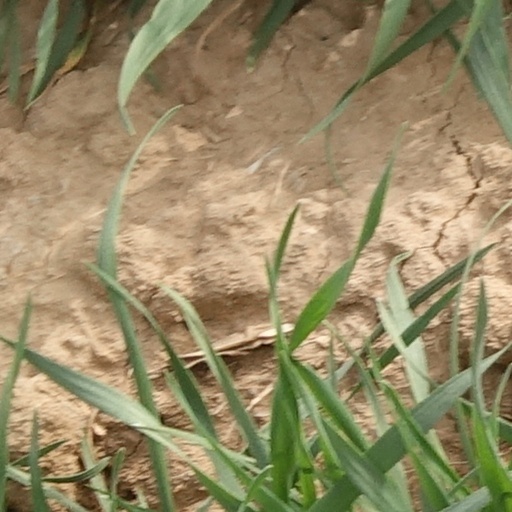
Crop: wheat